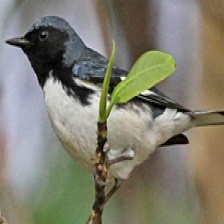
Species: BLACK THROATED WARBLER
Scientific name: SETOPHAGA CAERULESCENS